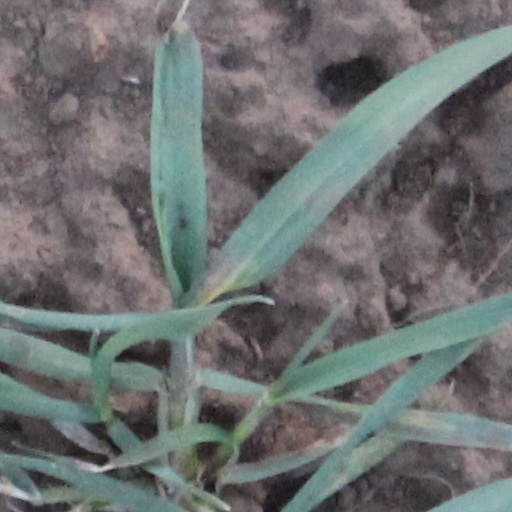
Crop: wheat